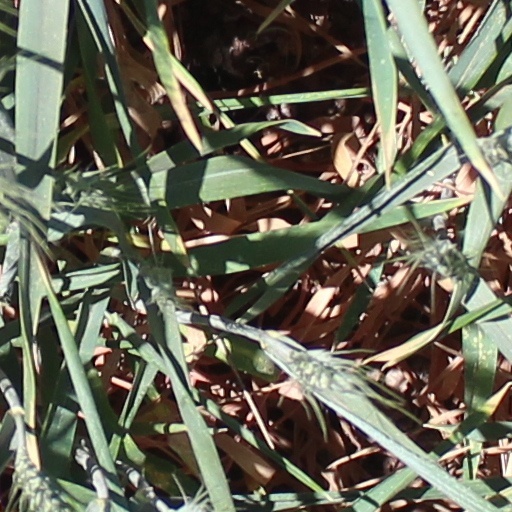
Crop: wheat